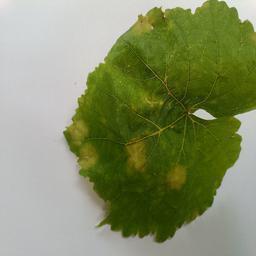
Label: Downy Mildew